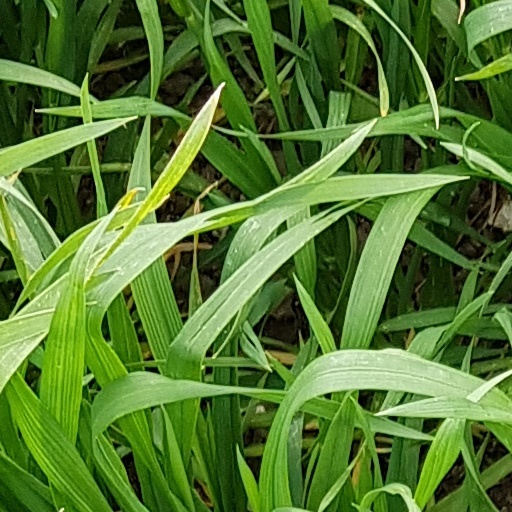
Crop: wheat